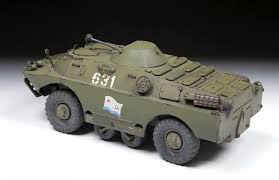
Label: BRDM